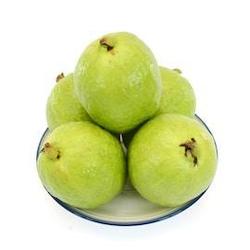
Label: Guava